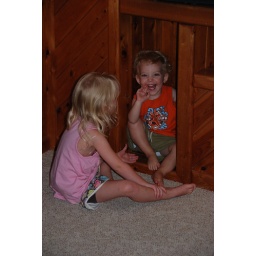
Soren and Grace find a hiding spot in the beach house wall